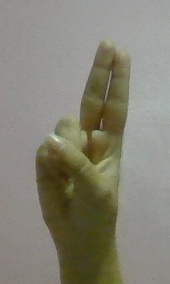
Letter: taa